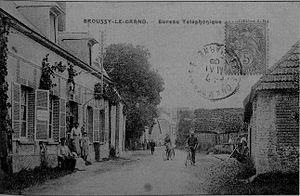
vue ancienne.
Broussy-le-Grand est une commune française, située dans le département de la Marne en région Grand Est.